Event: Ecuador Earthquake
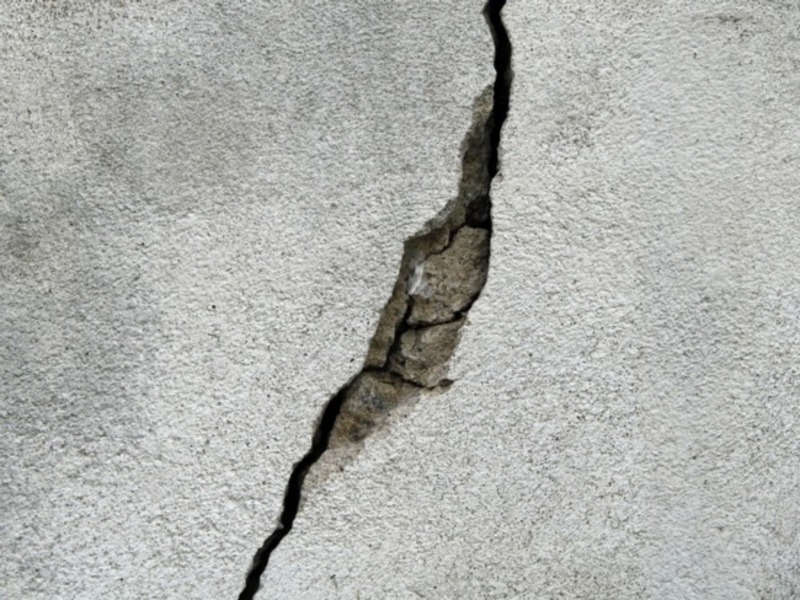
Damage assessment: damage